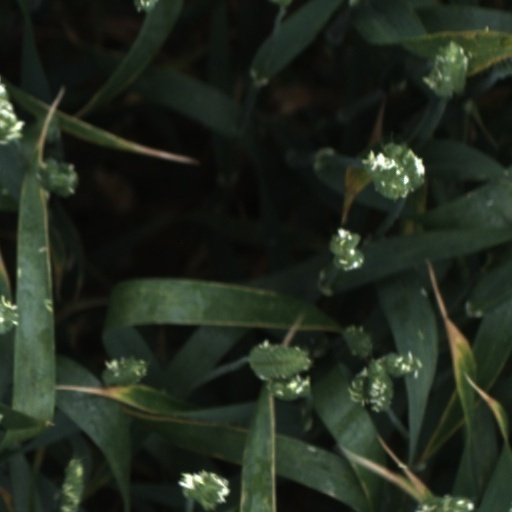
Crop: wheat